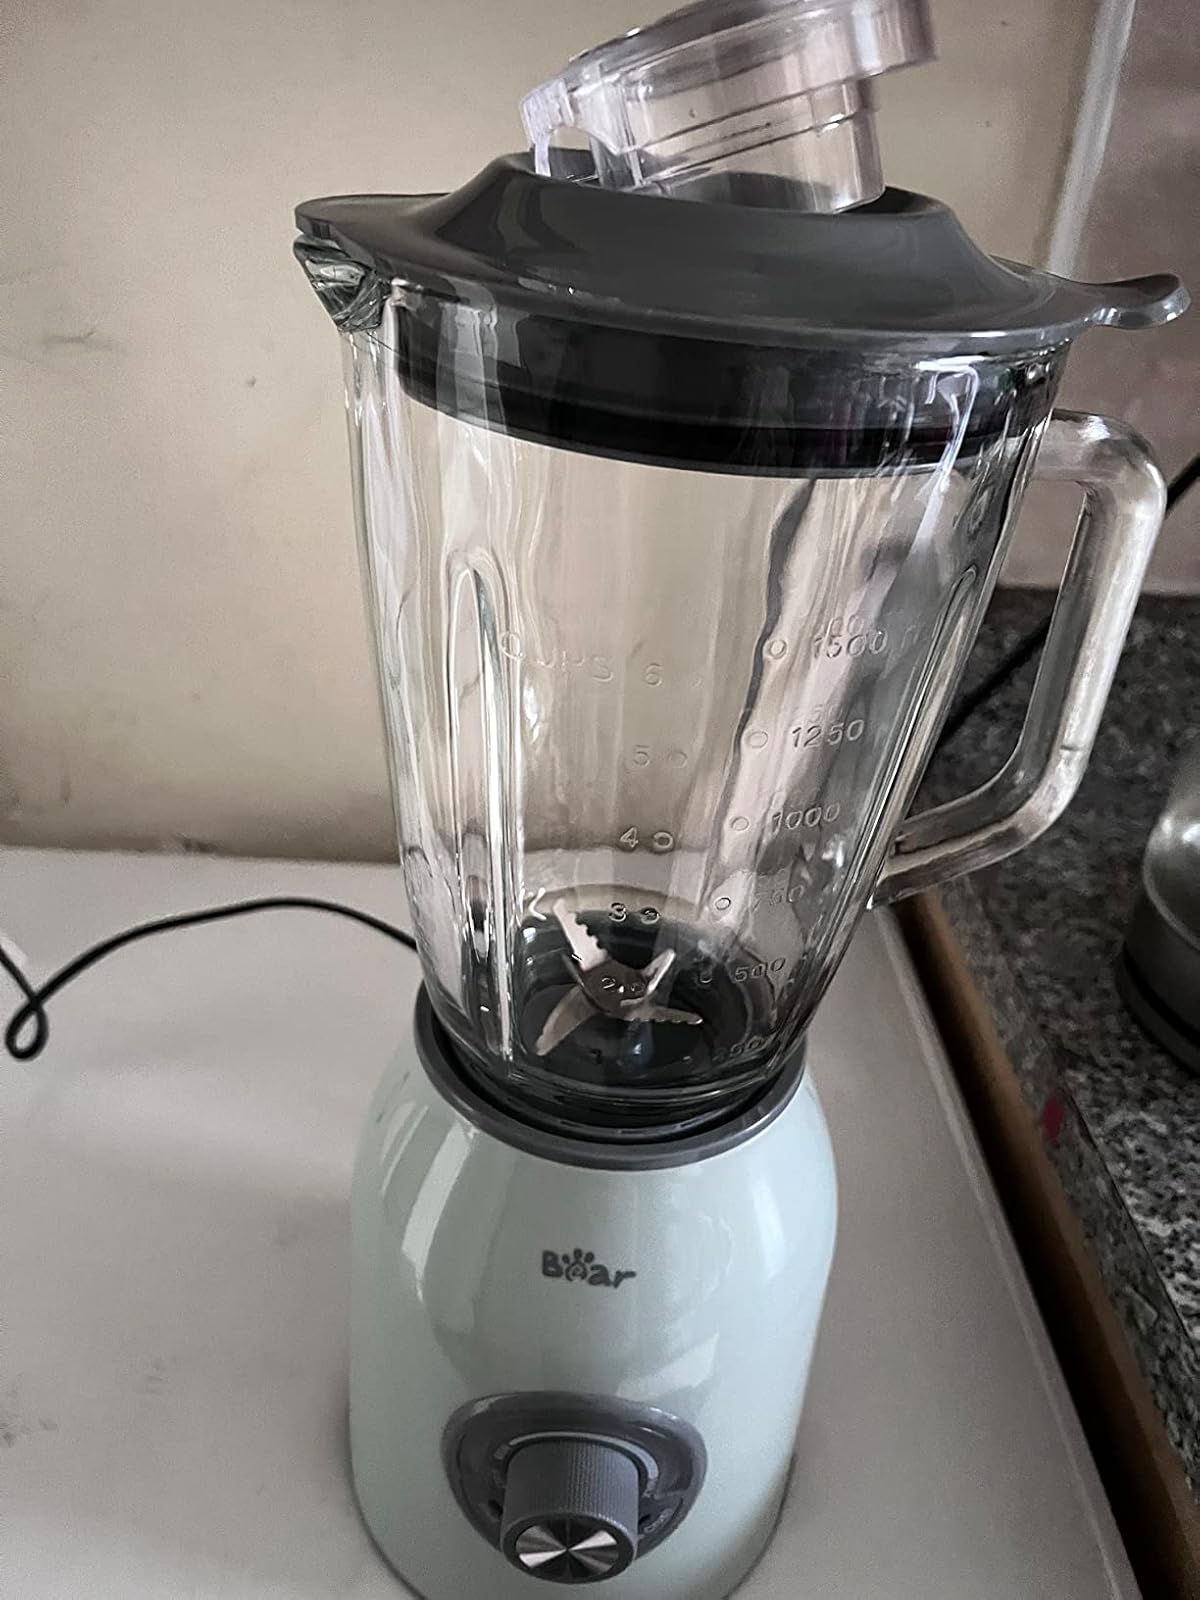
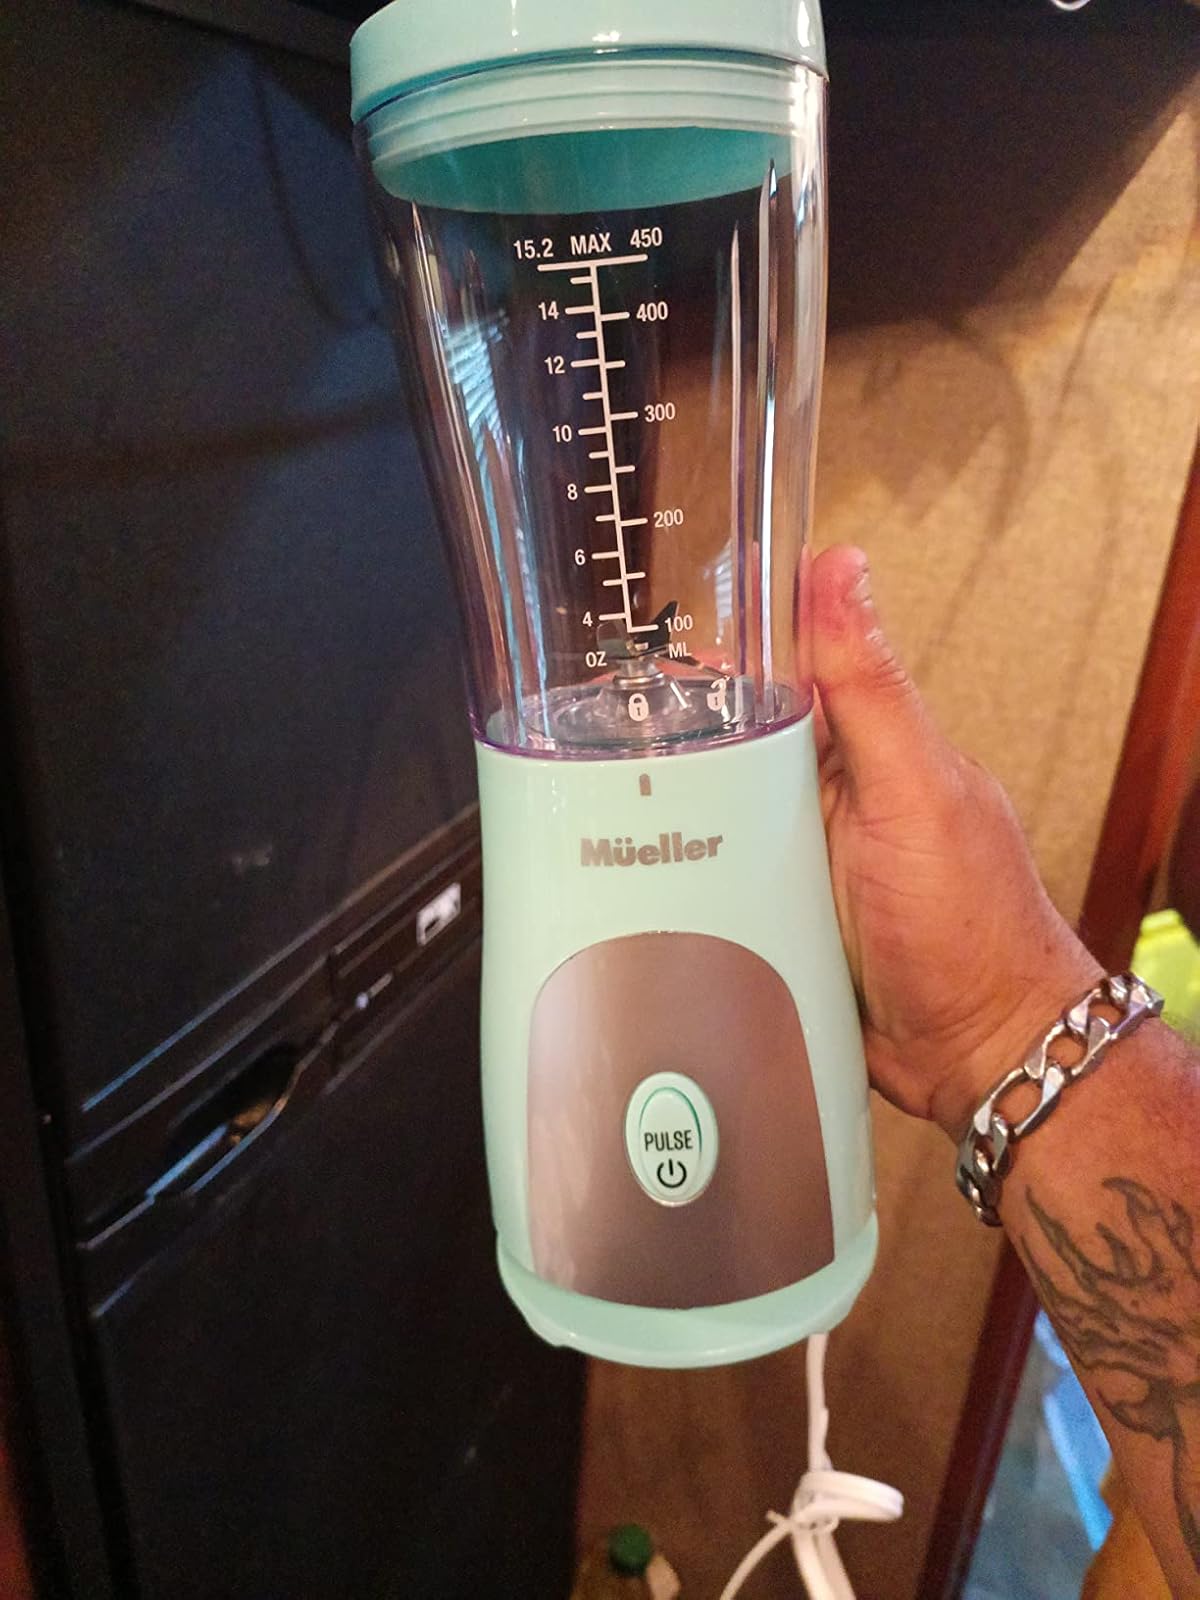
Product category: items_blender
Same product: no